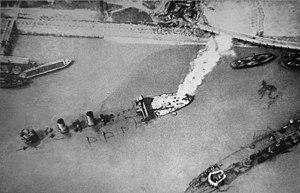
Les deux navires anglais, chargés de béton, coulés dans le port de Zeebrugge, lors du Raid de Zeebrugge en Avril 1918 (photo tirée d'un ouvrage allemand sur le front de la Première guerre mondiale)
Le Raid sur Zeebruges, est le nom d'une opération secrètement préparée durant plusieurs mois, qui eut lieu le 23 avril 1918. Cette attaque-éclair fut une tentative partiellement réussie, de la part de la Royal Navy britannique et des Royal Marines de neutraliser le port belge de Zeebruges alors qu'il était sous contrôle allemand.
La notion de munition immergée désigne les situations où des munitions ont été perdues ou volontairement jetées dans les eaux marines, douces ou saumâtres, parfois continentales ou souterraines.
Le port de Bruges-Zeebruges est situé sur le littoral de la mer du Nord en Belgique. C'est un des ports les plus importants d'Europe.